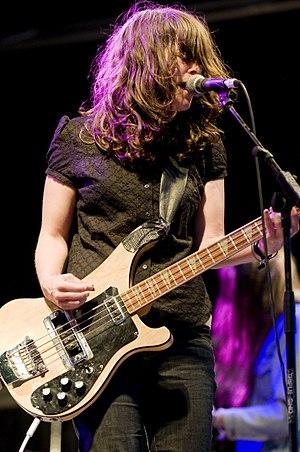
Julie Doiron est une chanteuse et compositrice acadienne et canadienne.